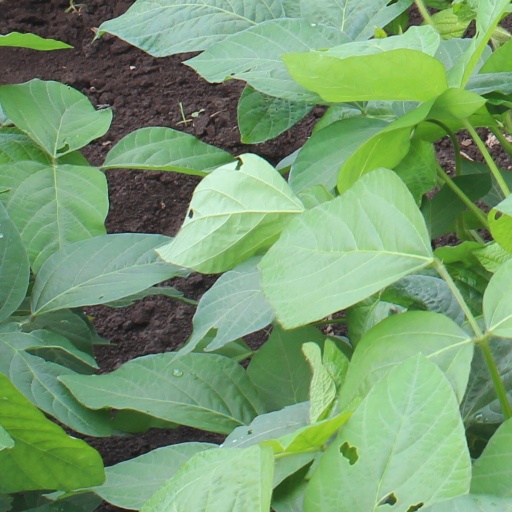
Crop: soybean